Joseph Barker (mayor)

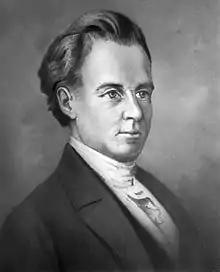
Portrait of Joseph Barker (circa 1850–1851)

Joe Barker gained vast public attention and notoriety as a street preacher of the violent class, vehemently attacking political corruption. In November 1849, a riot broke out following one of Barker's more extreme tirades in The Diamond—present day Market Square, Mayor John Herron had him arrested on three counts: